Arkia

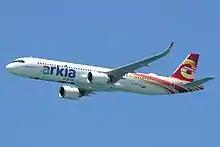
Arkia Airbus A321LR

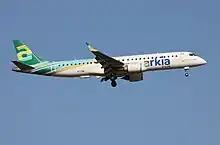
Arkia Embraer 195

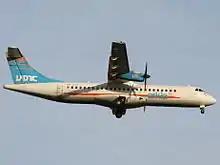
A former Arkia ATR 72-500 in an earlier livery version.

In May 2017 Arkia unveiled a new livery, ahead of the delivery of new aircraft, which consists of a lower-case 'a' on the vertical fin, which also features the striping effect and multicoloured stripes on the aft section and the winglets of each aircraft. The colour of the stripes and logo will vary between each aircraft.